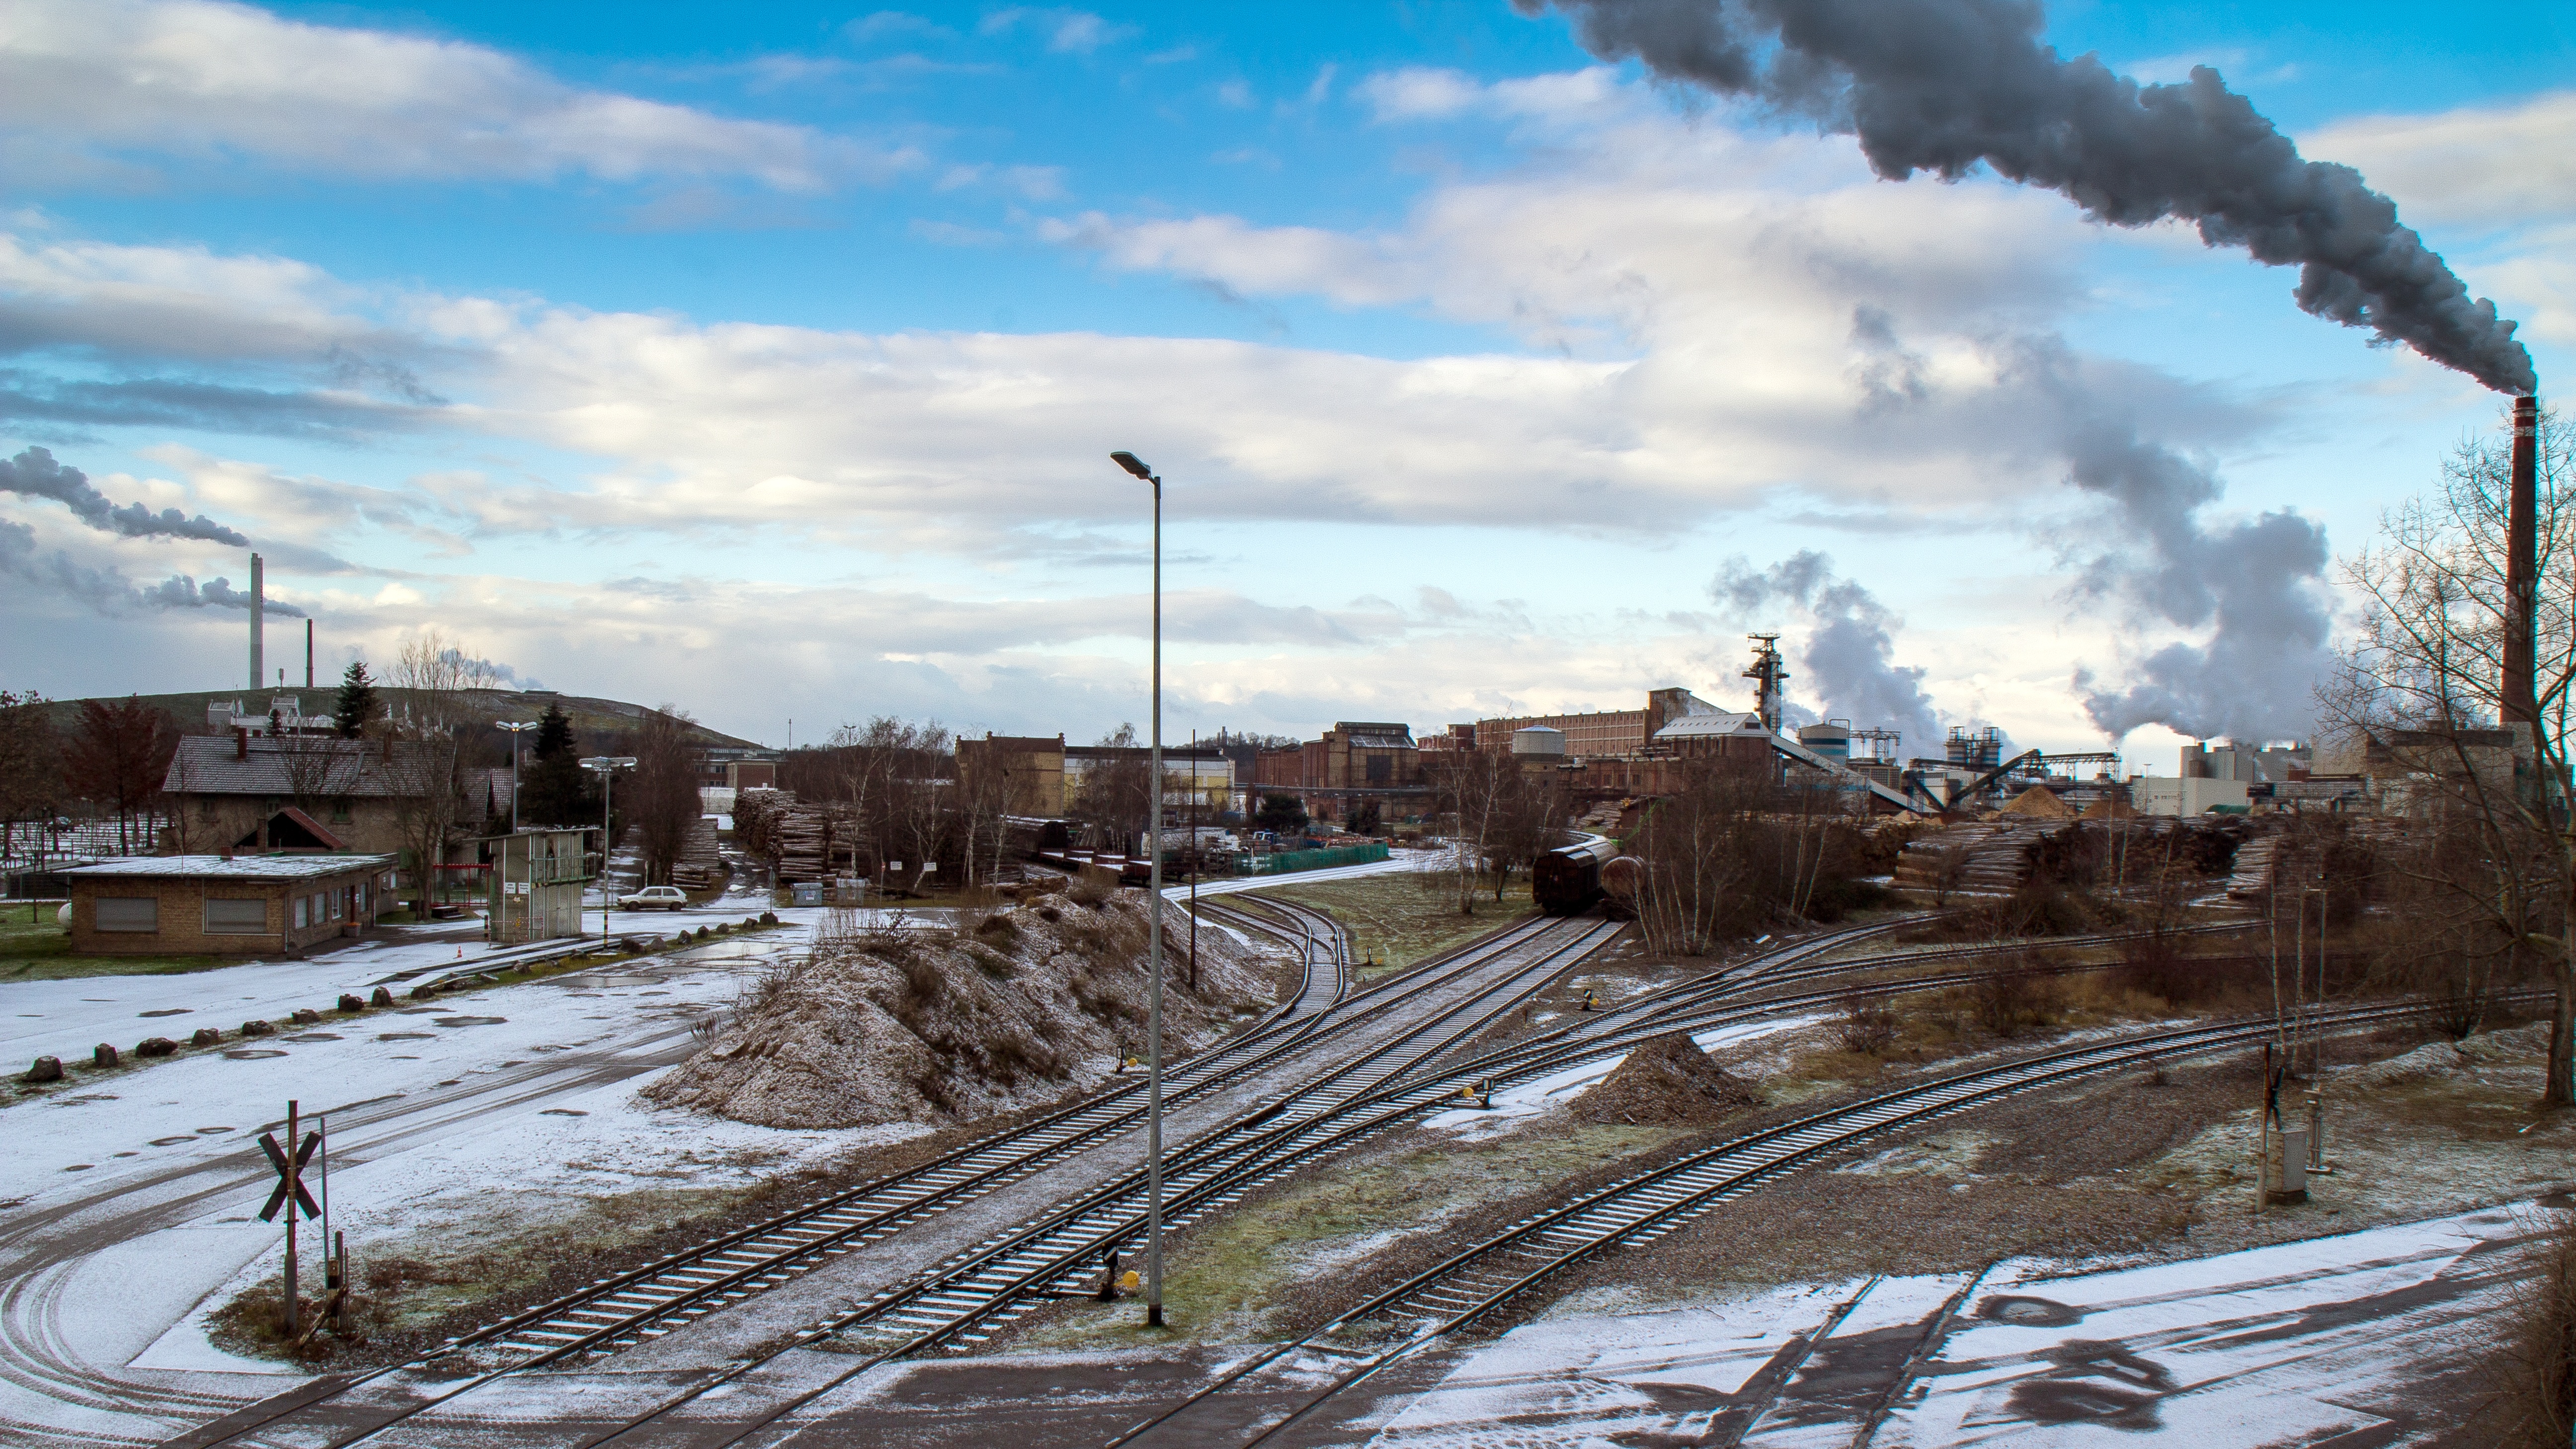
landscape, snow, winter, sky, track, smoke, cityscape, transport, vehicle, weather, industry, waterway, chimneys, rail transport, industrial landscape